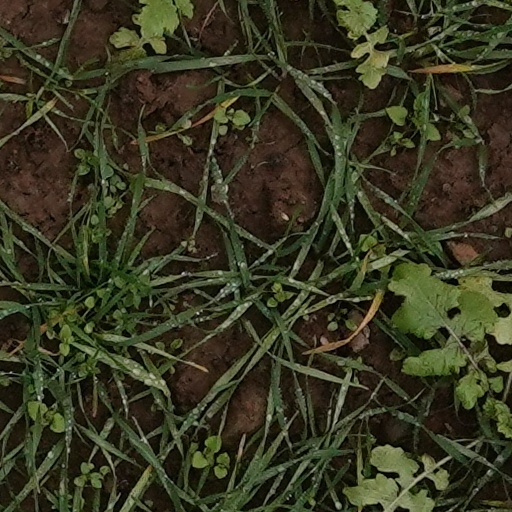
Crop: wheat